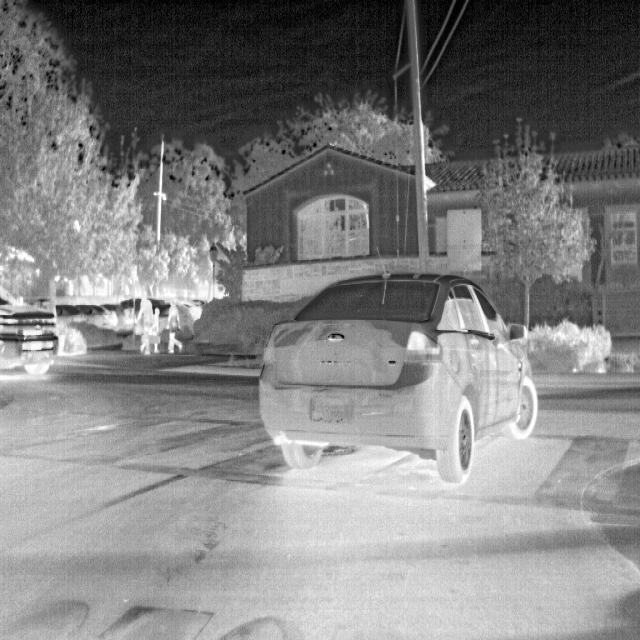
Detected objects:
label: person
label: person
label: person